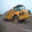
Label: truck